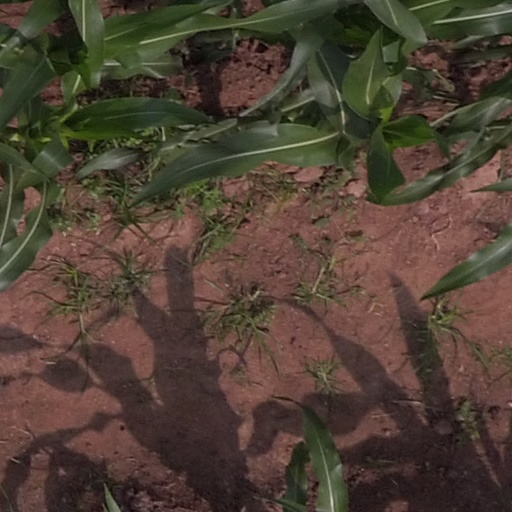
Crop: maize; corn